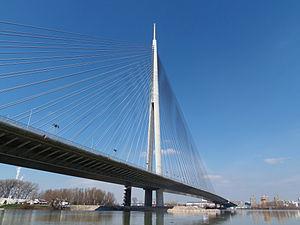
Cette liste de ponts de Serbie a pour vocation de présenter une liste de ponts remarquables de Serbie, tant par leurs caractéristiques dimensionnelles, que par leur intérêt architectural ou historique, et incluant la Serbie centrale, la Voïvodine et le Kosovo.